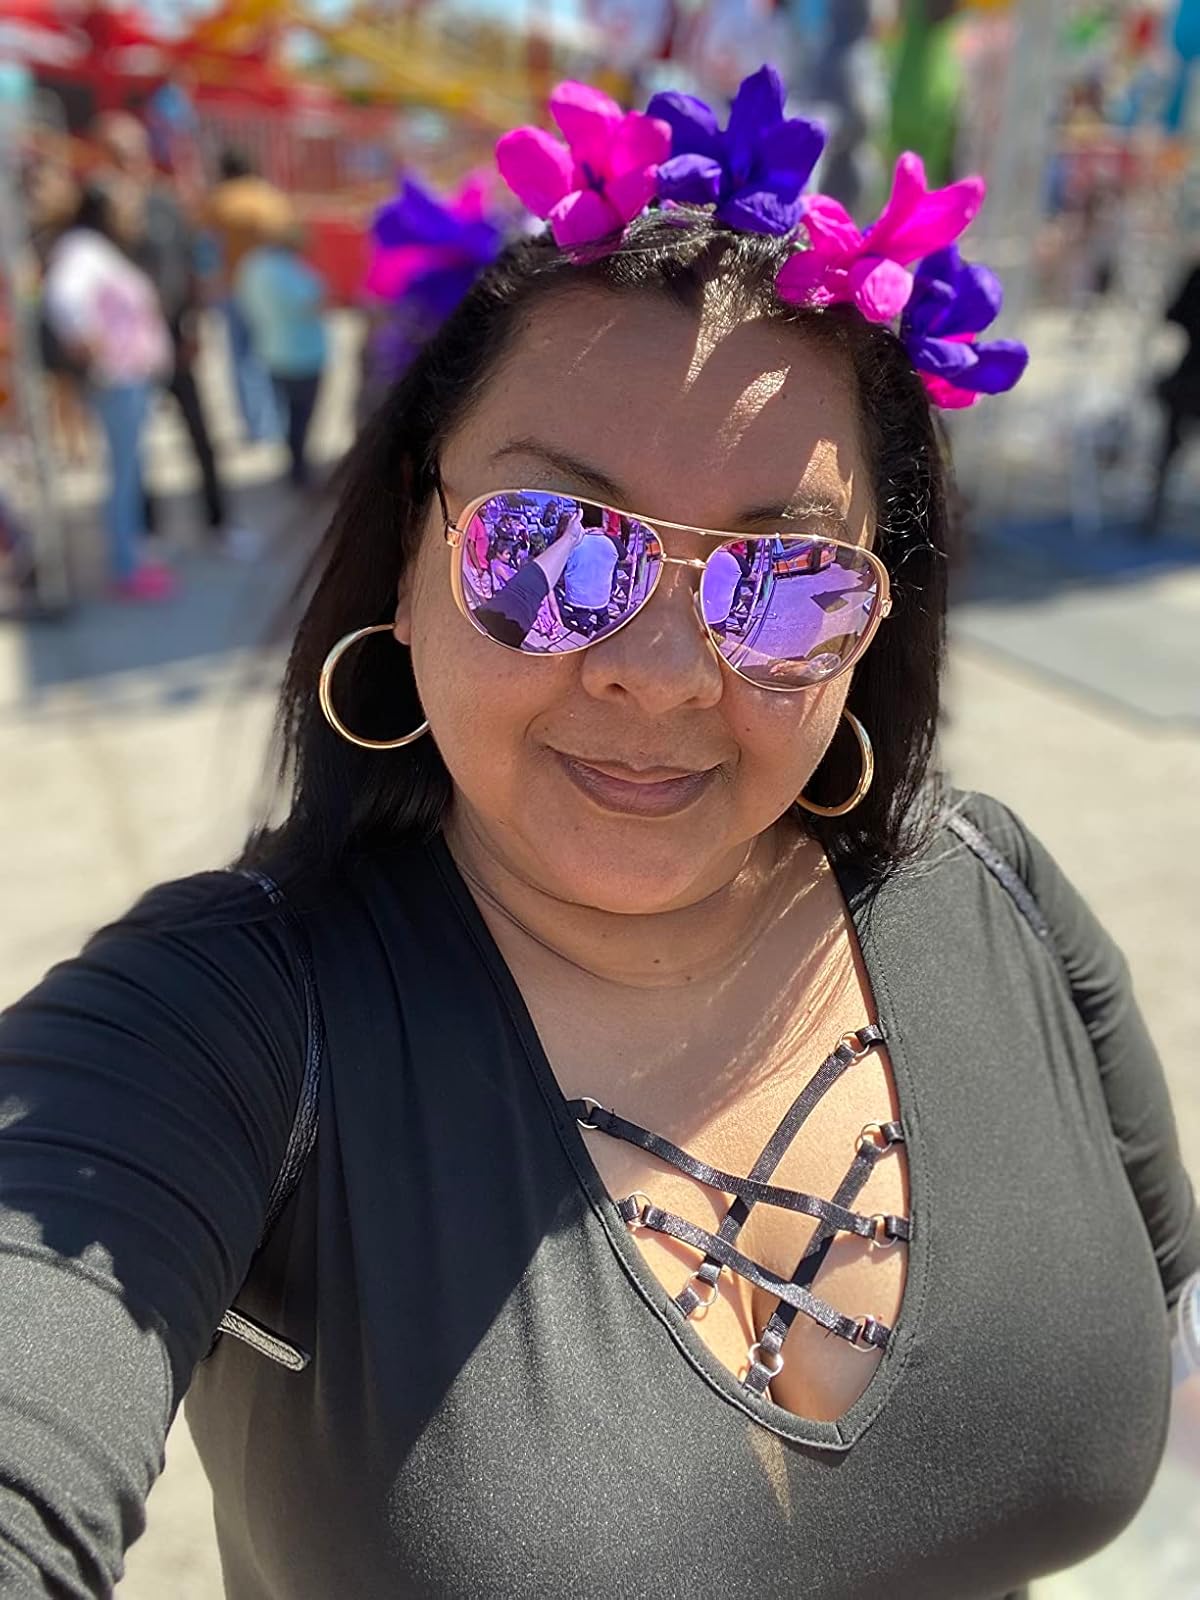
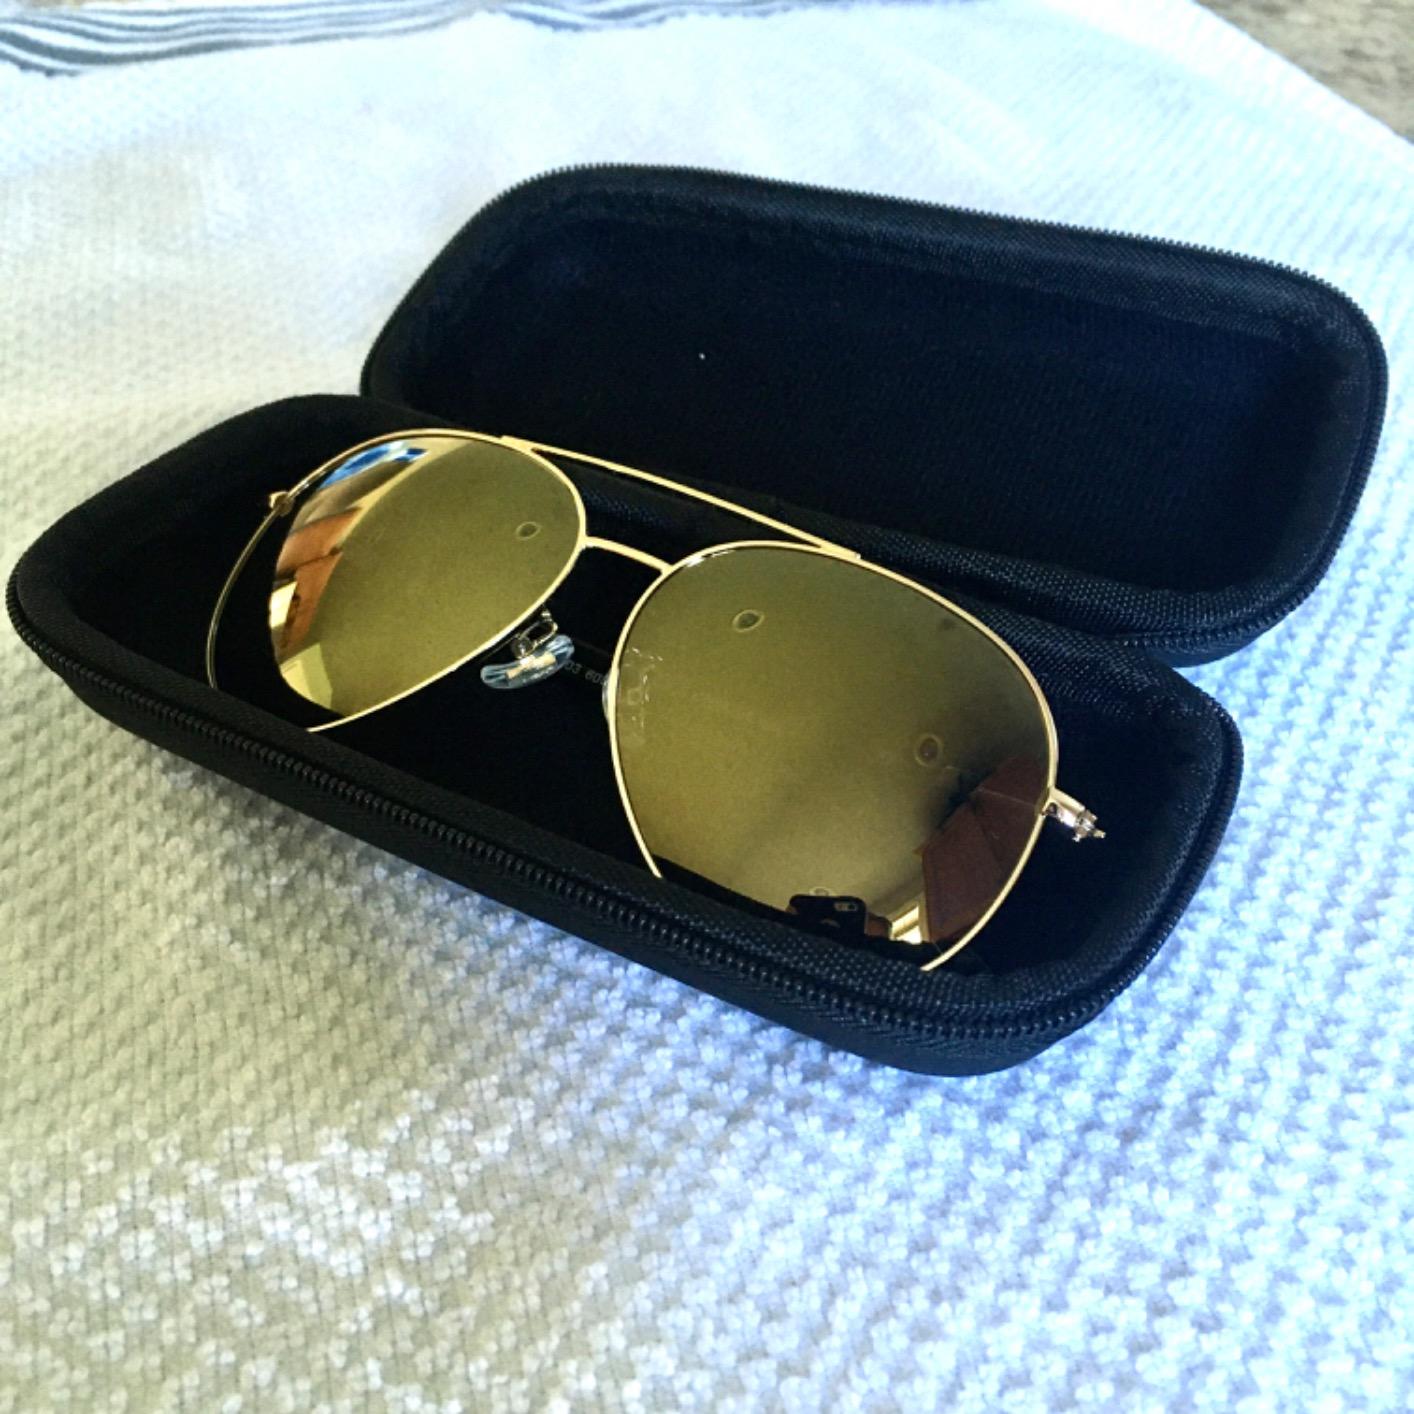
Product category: accessories_sunglasses
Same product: no